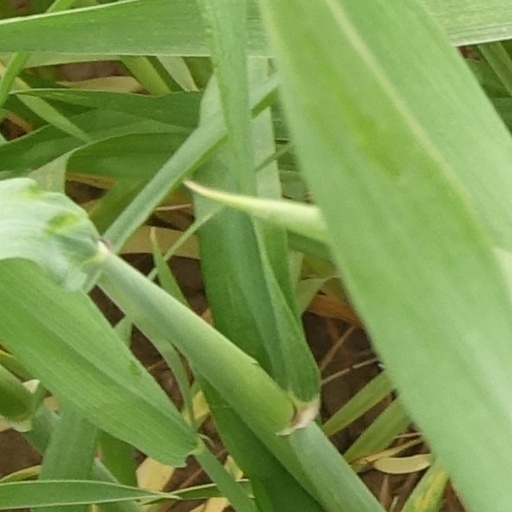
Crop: wheat